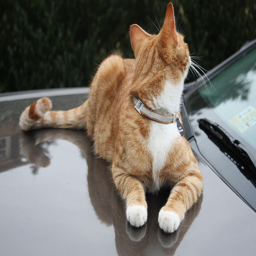
Fully grown cat laying down on top of a car.
A cat sitting on the hood of a car looking the opposite direction
Orange tabby cat laying on the hood of a car.
A tabby cat is seated on the hood of a car.
A cat is resting upon a car and staring off to the distance.